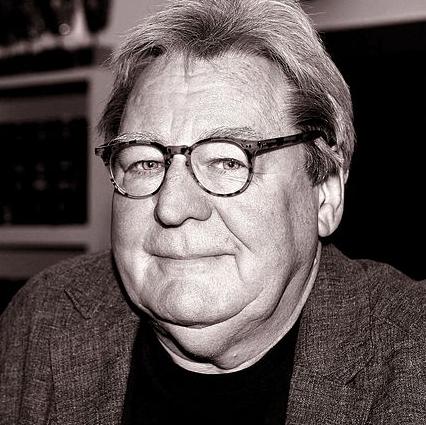
Age: 63